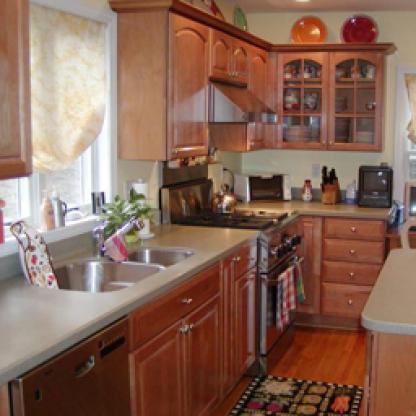
Scene: Indoor